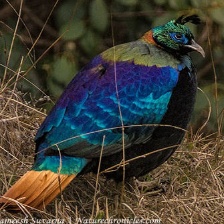
Species: HIMALAYAN MONAL
Scientific name: LOPHOPHORUS IMPEJANUS